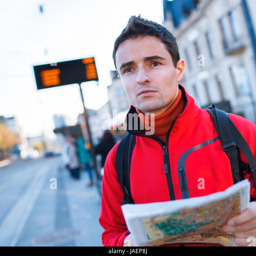
just arrived : handsome young man studying a map on a bus stop in front of a train station